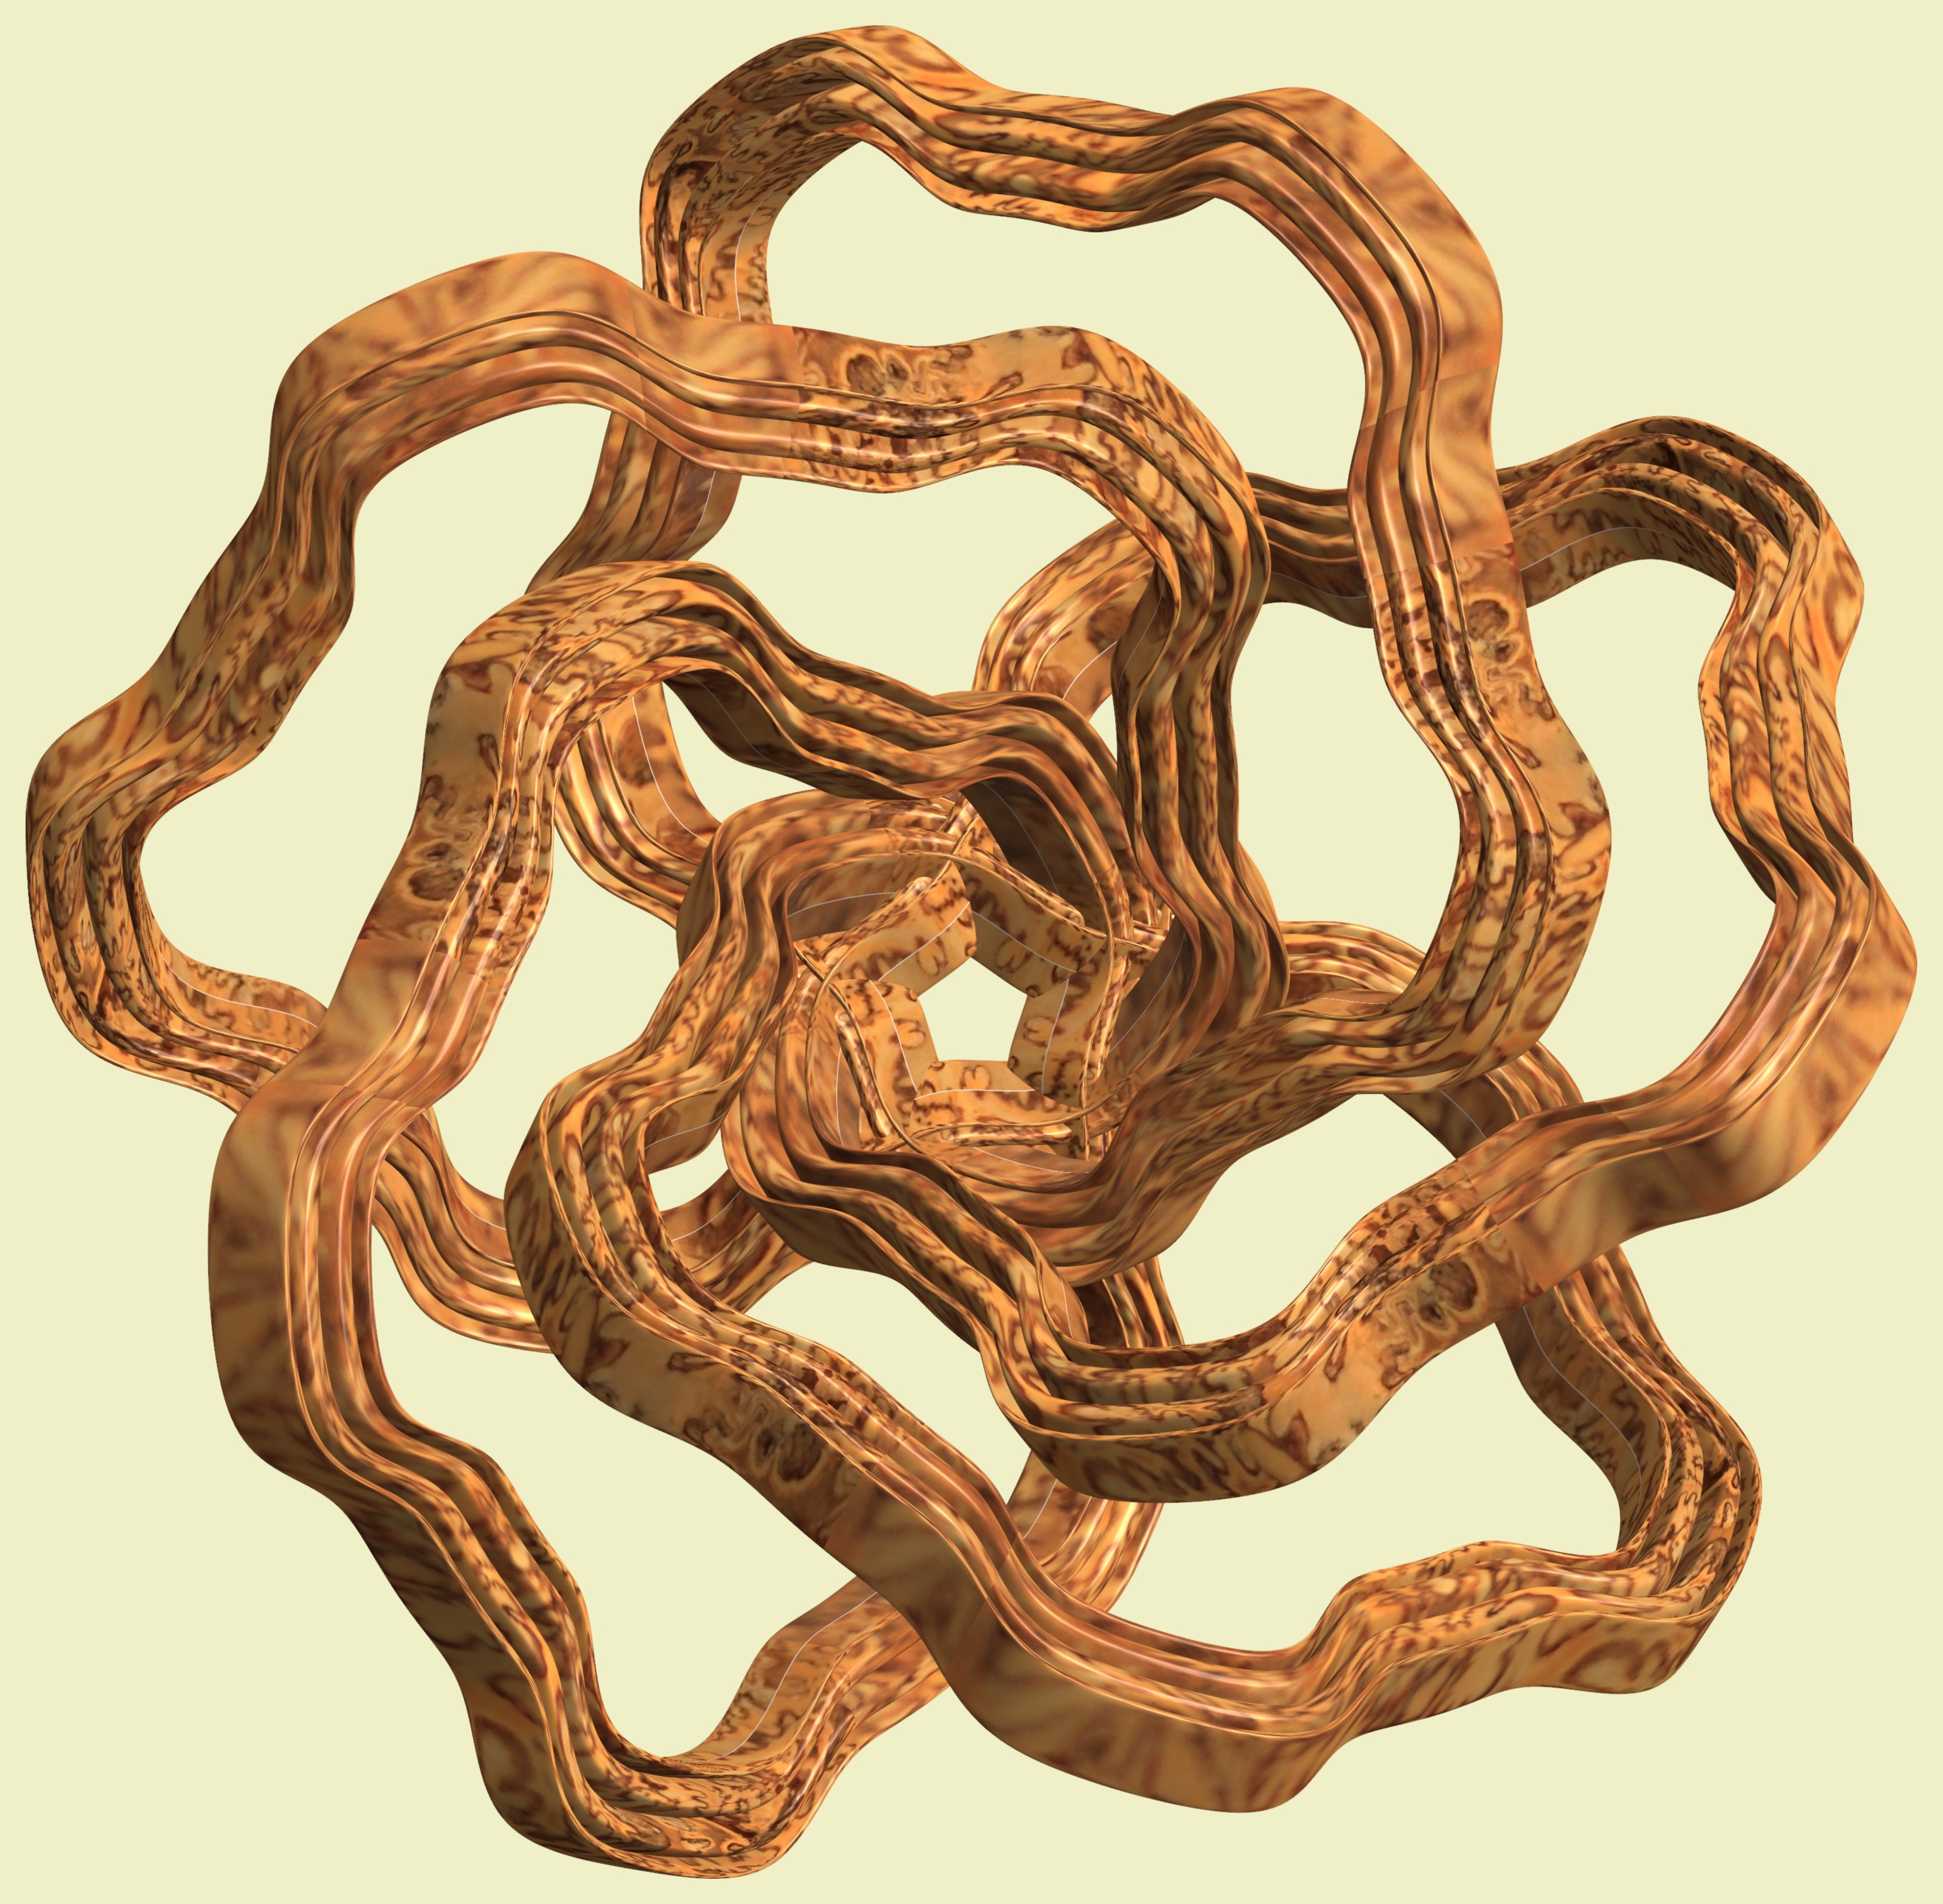
branch, structure, wood, texture, chain, horn, pattern, geometry, antler, sculpture, design, brass, symmetry, 3d, graphic, shape, torus, mathematica, cg, parametricplot3d, code, program, algorithm, mapping, geometricsculpture, serpent